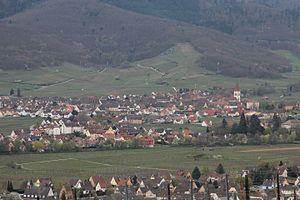
La nécropole nationale de Sigolsheim le 18 avril 2013.